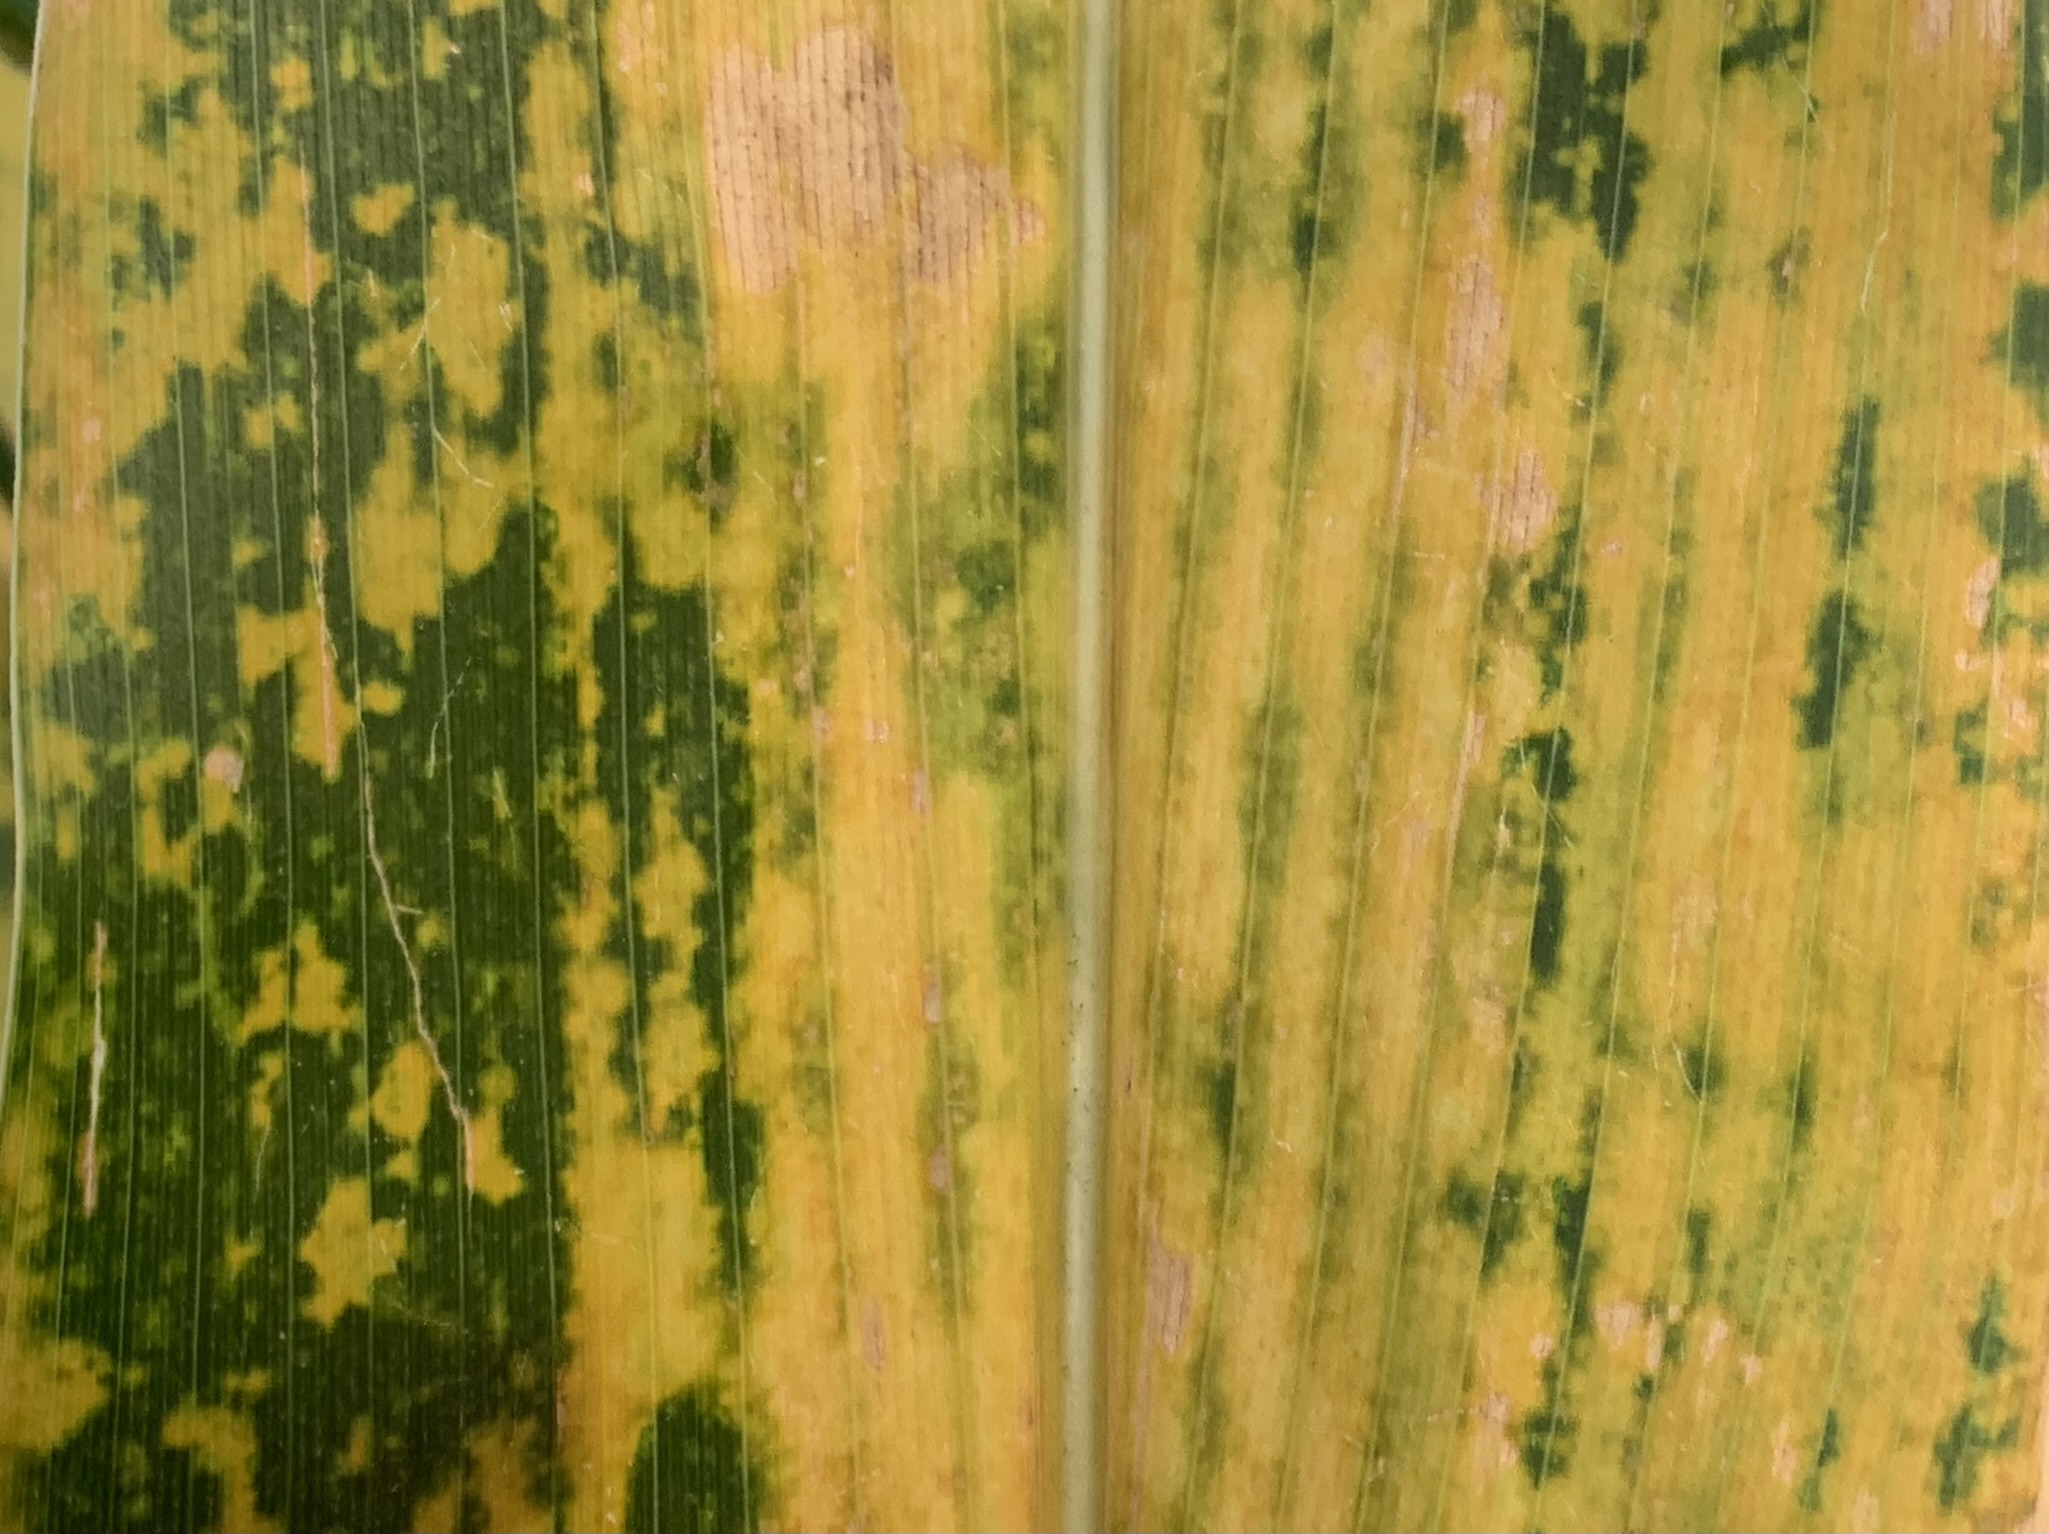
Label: MLN